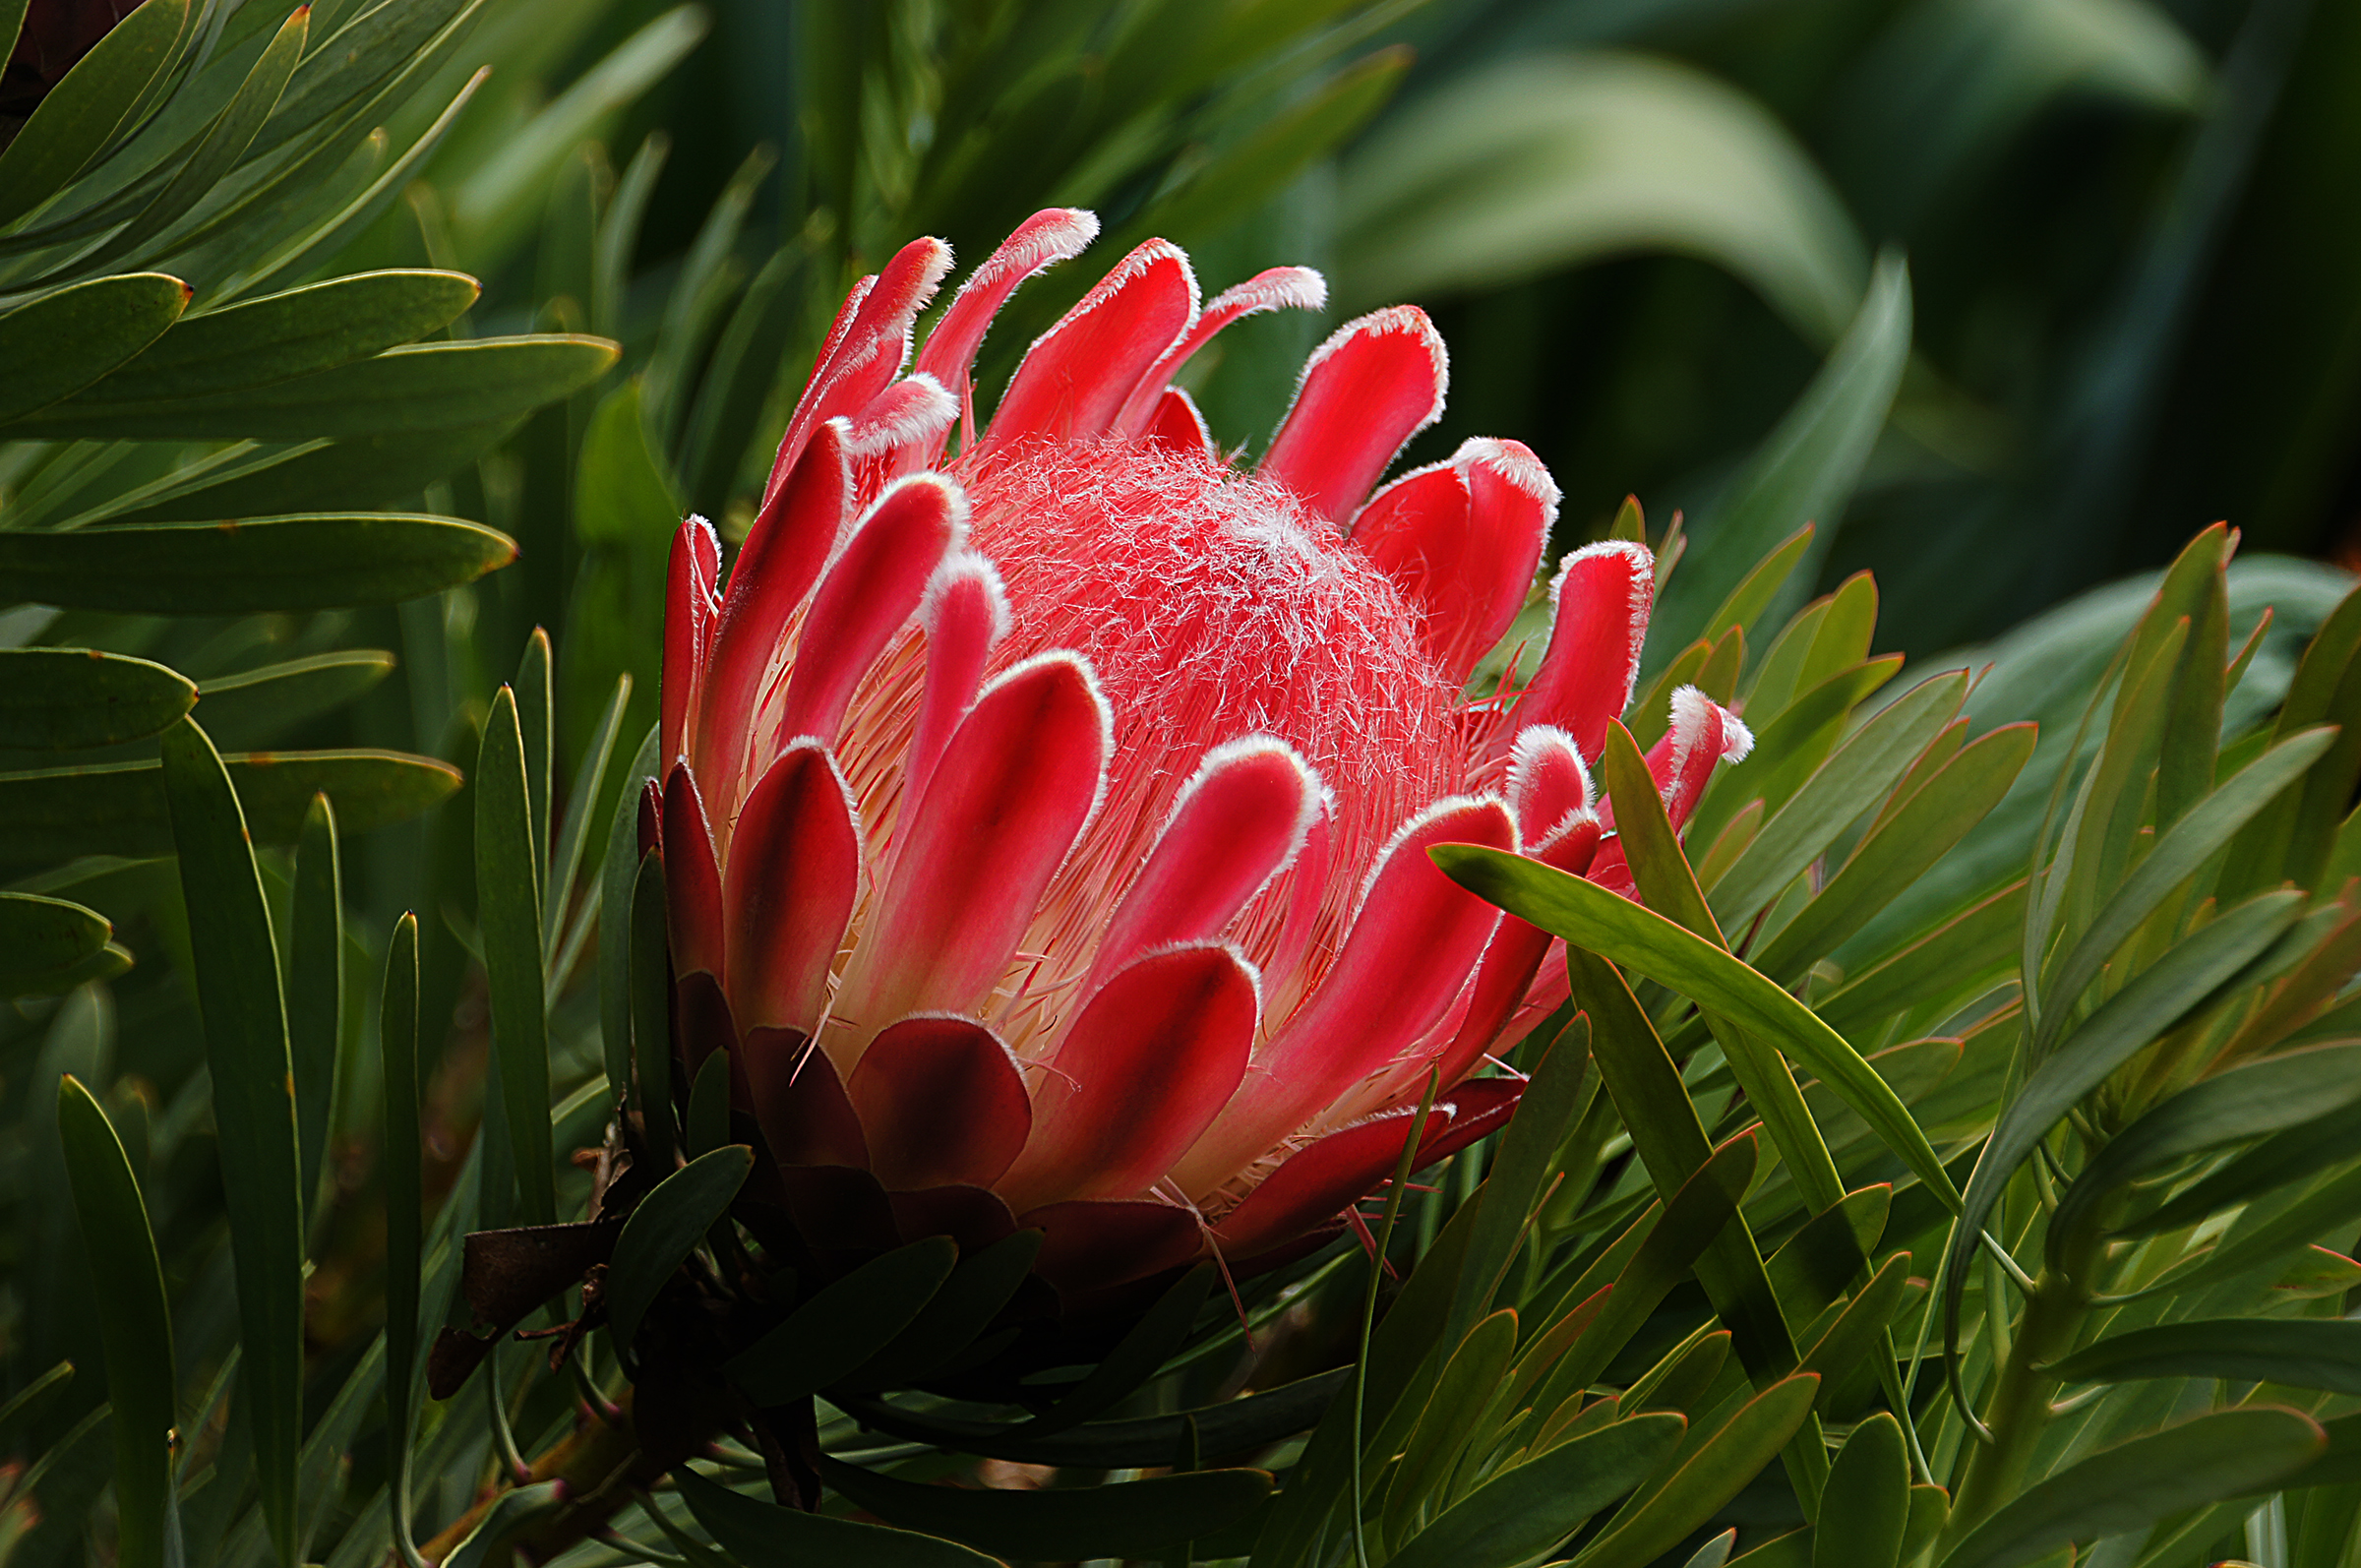
nature, grass, plant, leaf, flower, petal, red, botany, flora, close up, proteas, macro photography, flowering plant, plant stem, land plant, proteales, protea family